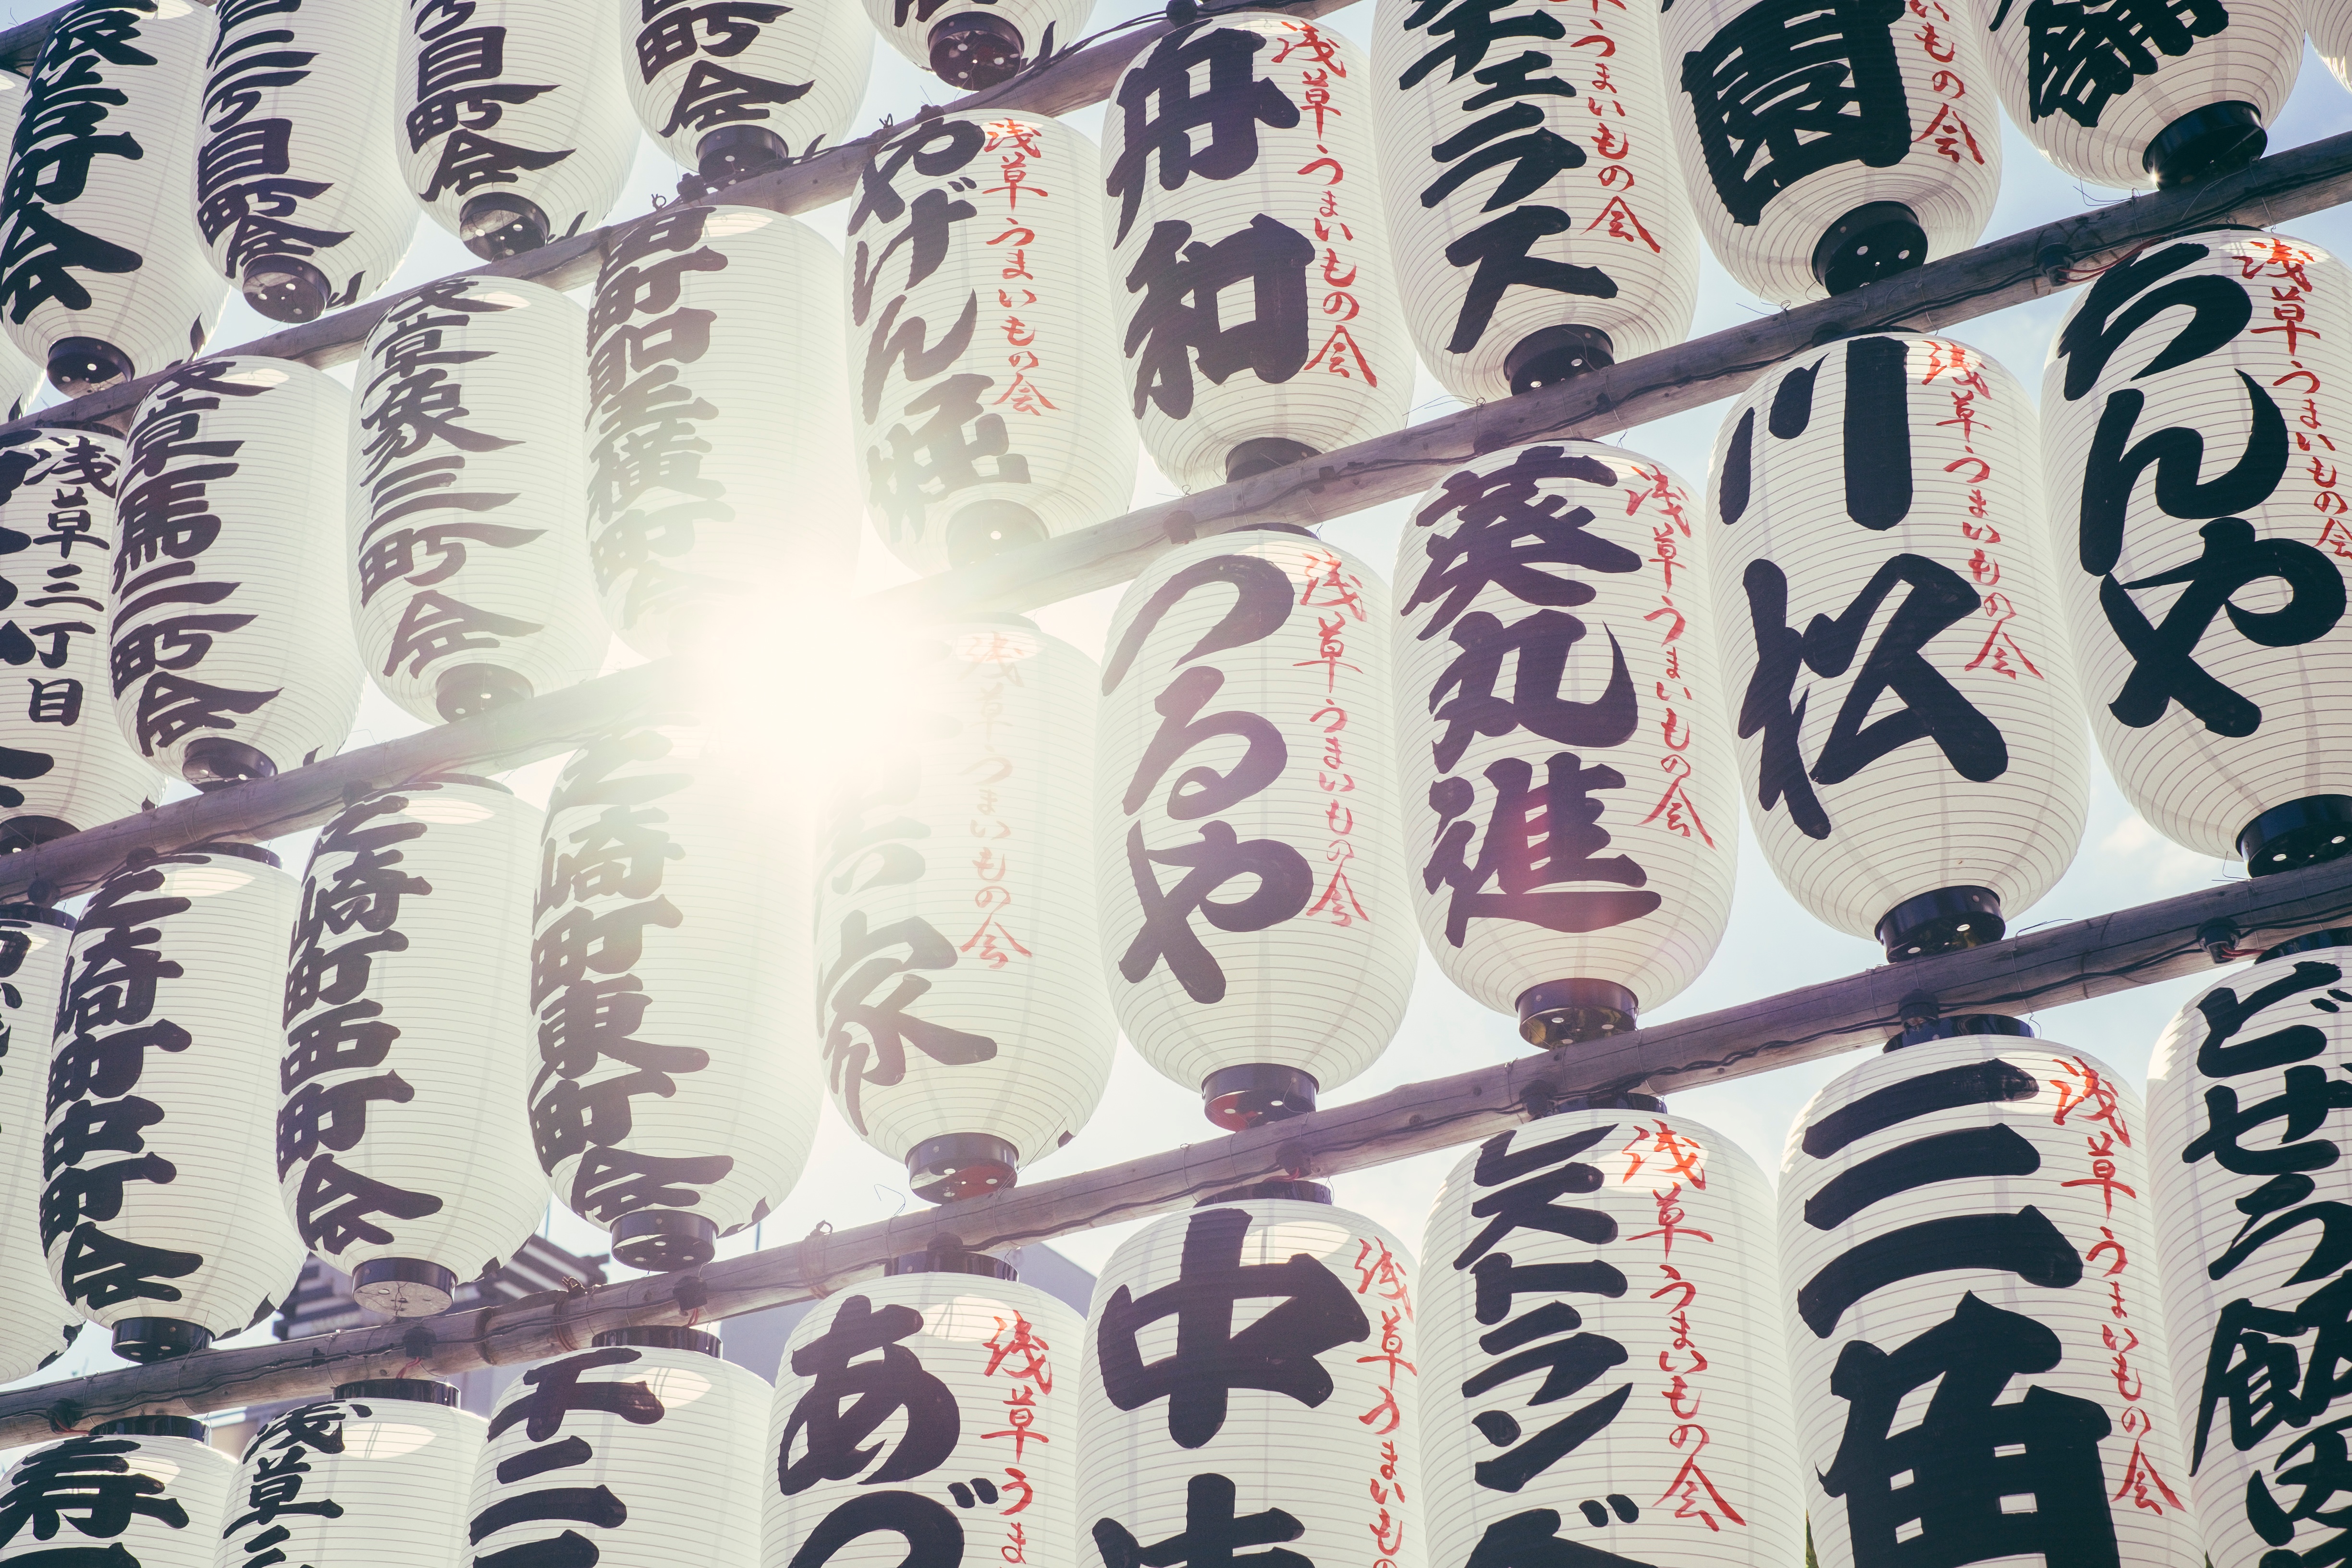
light, number, celebration, pattern, lantern, chinese, font, art, festival, design, calligraphy, shape